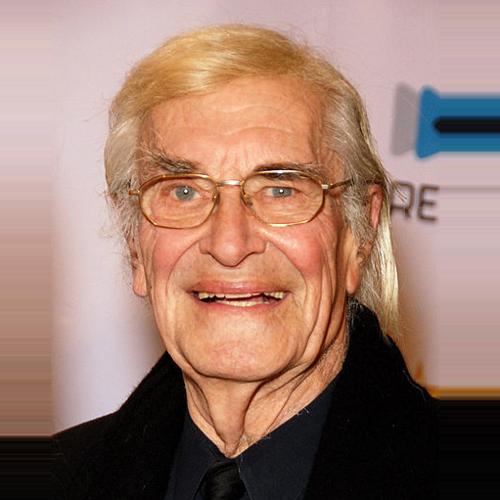
Age: 81